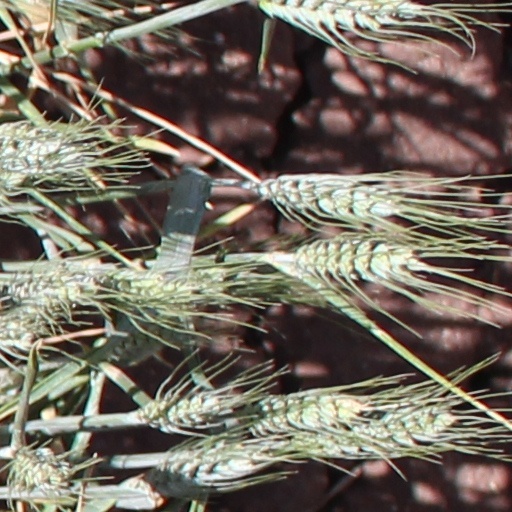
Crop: wheat